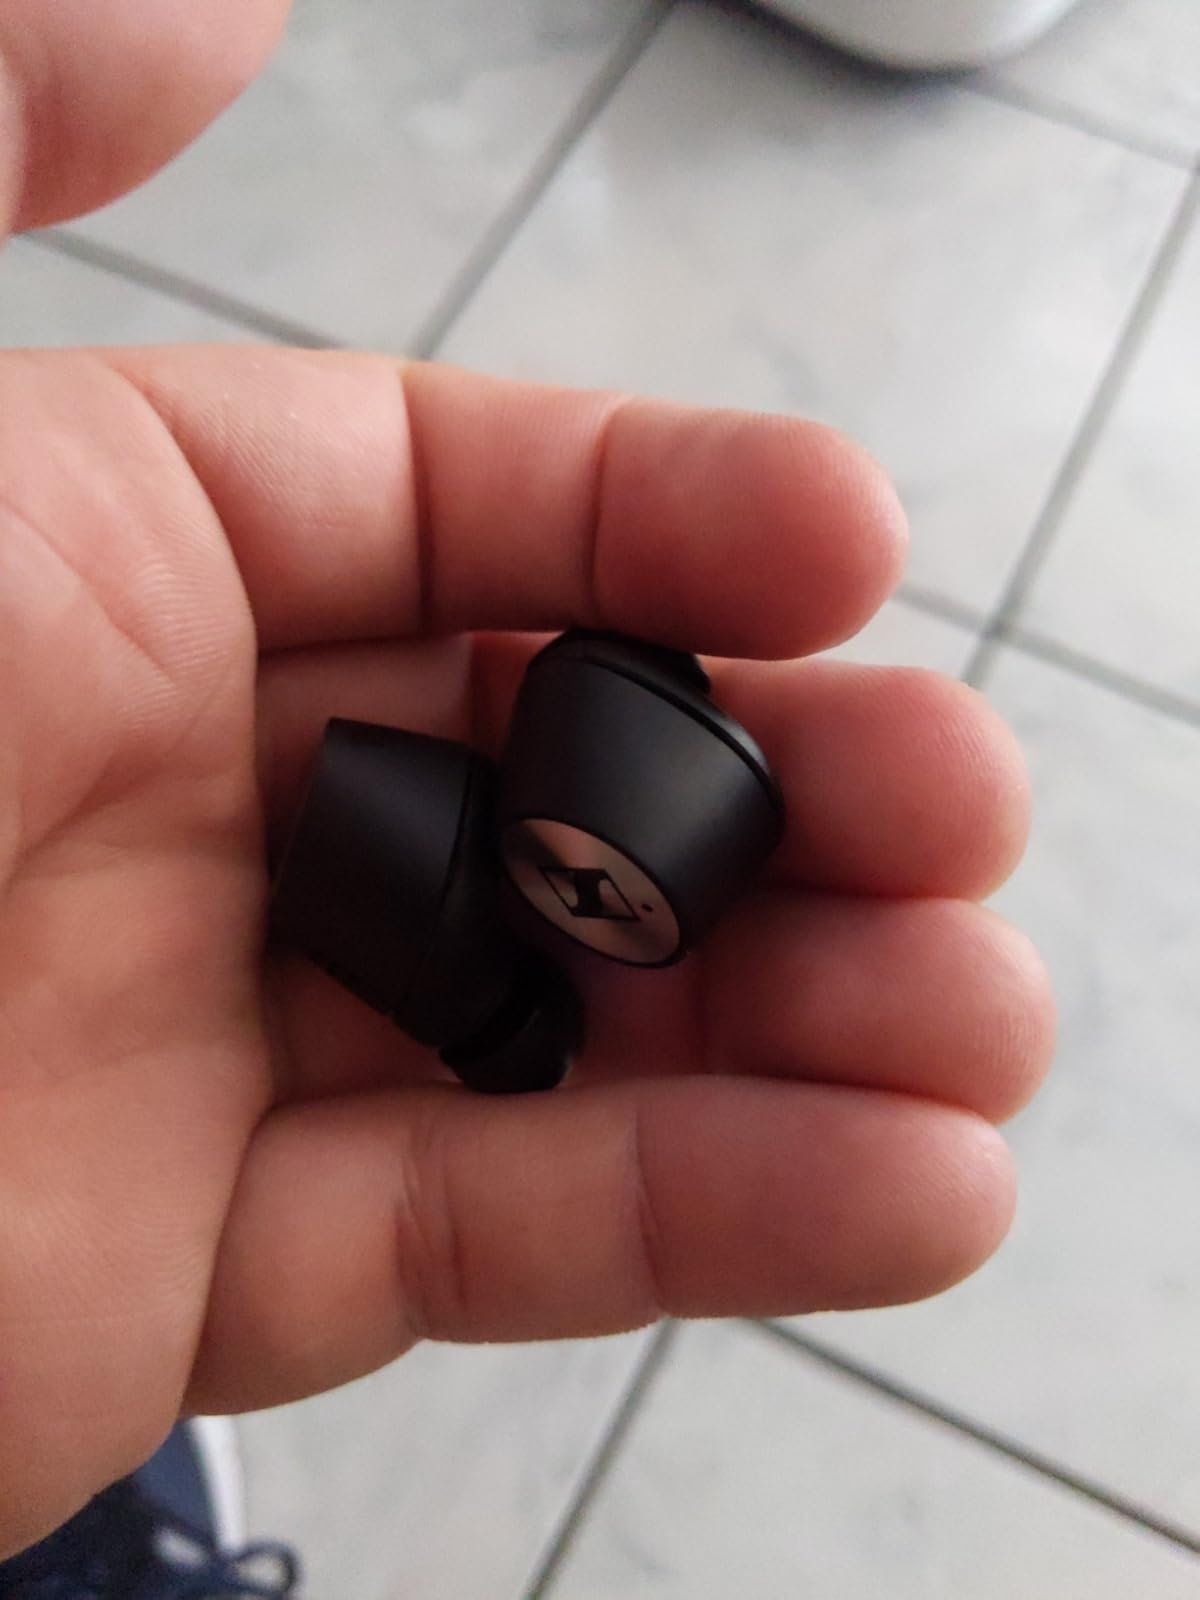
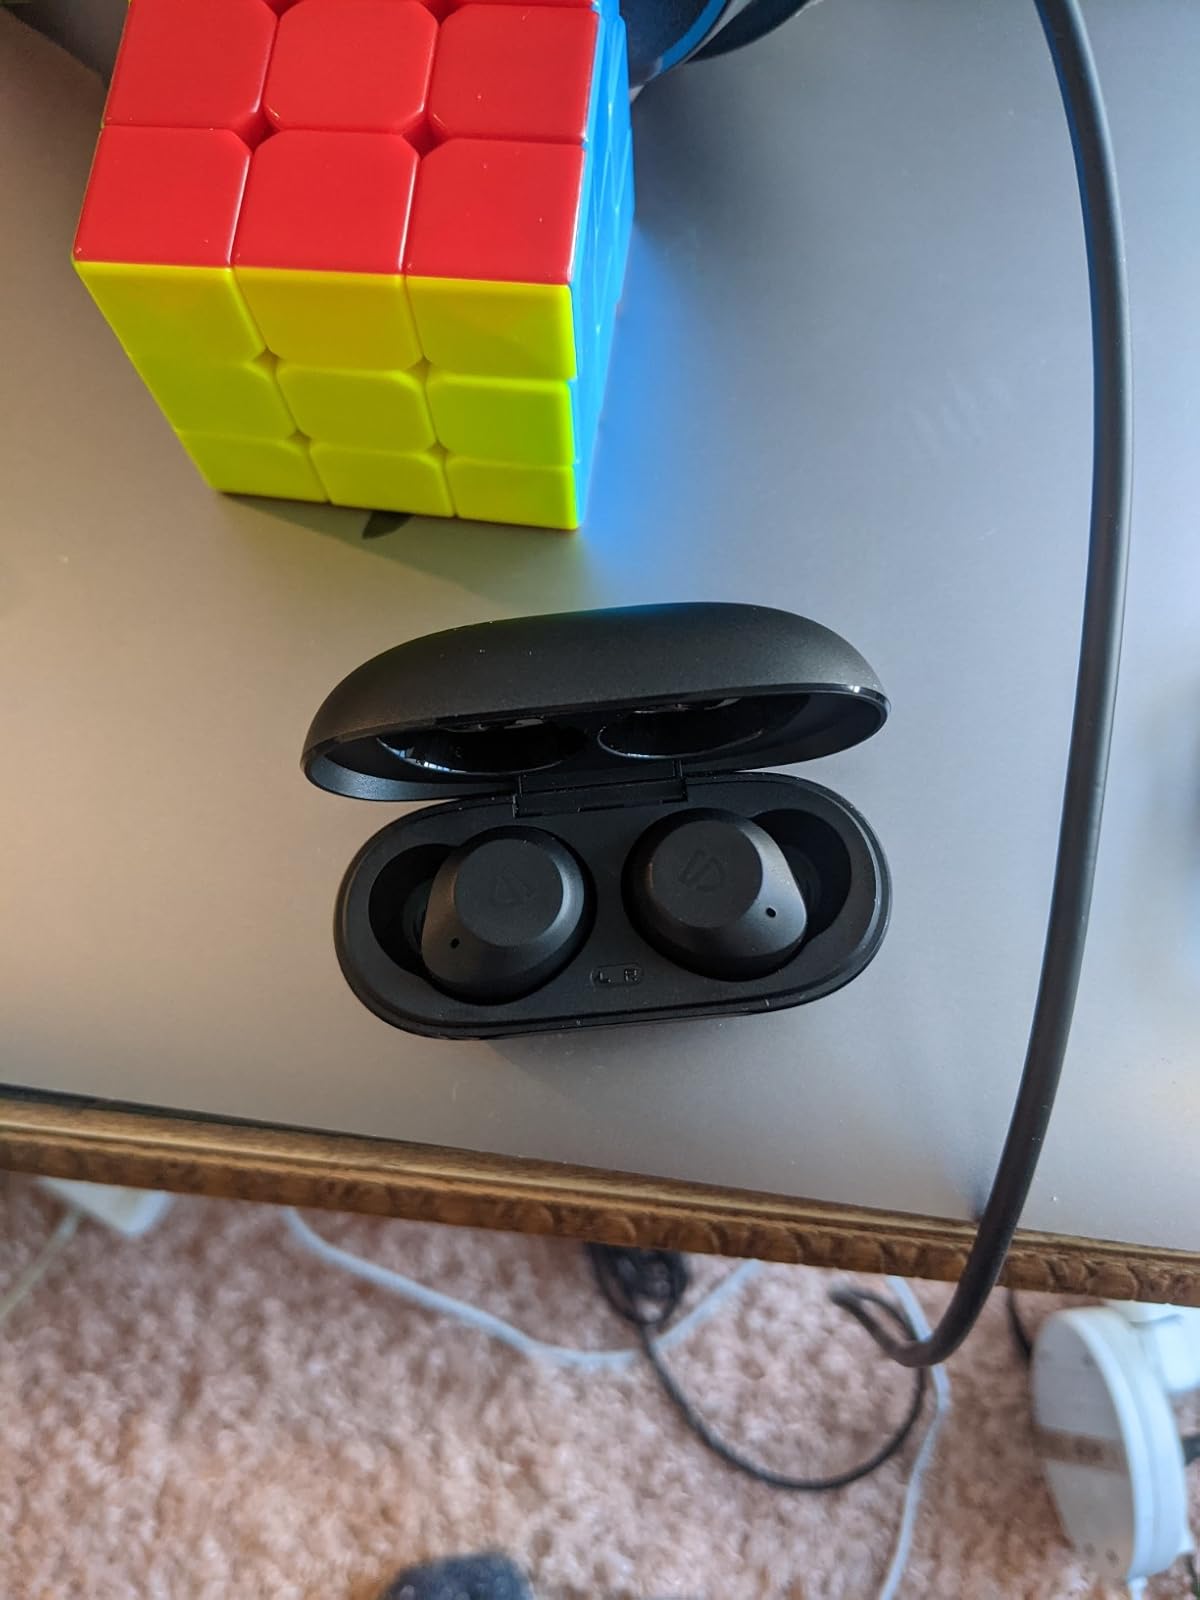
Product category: earbuds
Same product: no